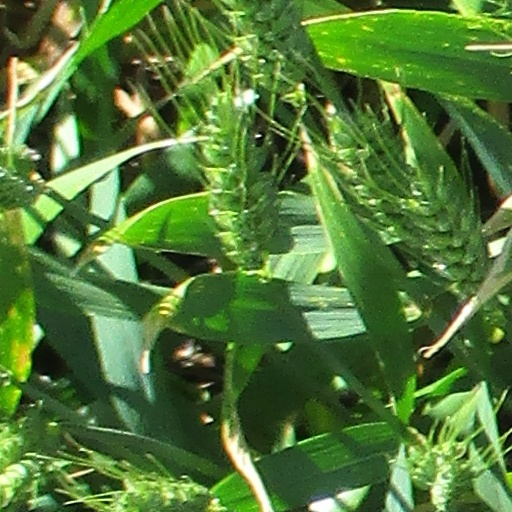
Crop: wheat